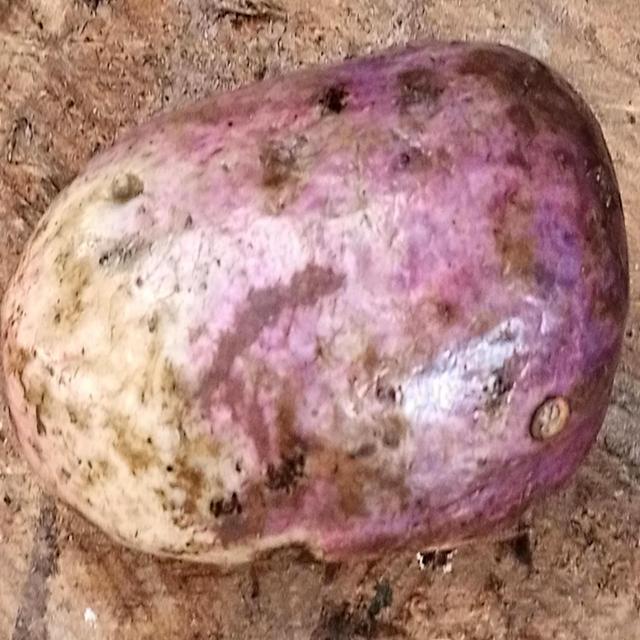
Plum grade: unripe